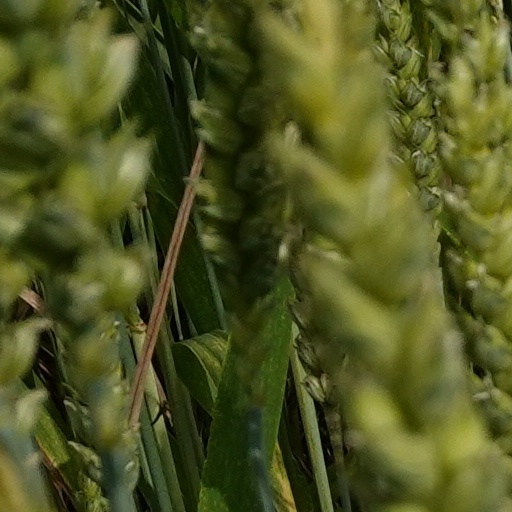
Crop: wheat